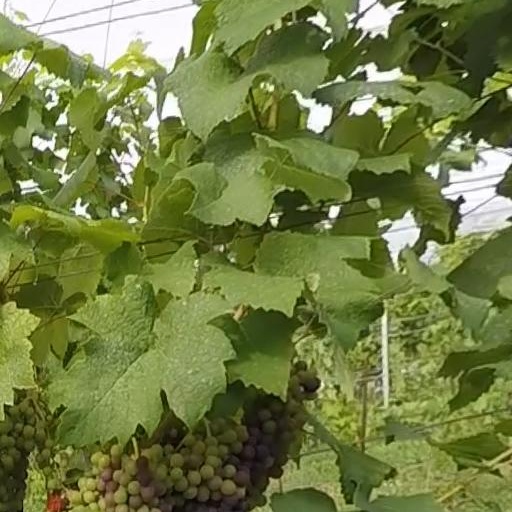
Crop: grape